Order of the Phoenix (fictional organisation)

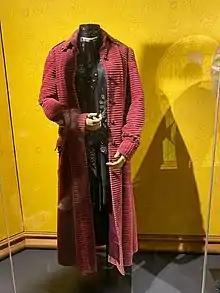
A costume worn by Natalia Tena while playing Nymphadora Tonks

Nymphadora Vulpecula Tonks is a Metamorphmagus and an Auror. Her name means "Gift of the Nymphs". She despises her first name and prefers to be called by her surname alone. She is still referred to as "Tonks" by her peers even after her marriage.